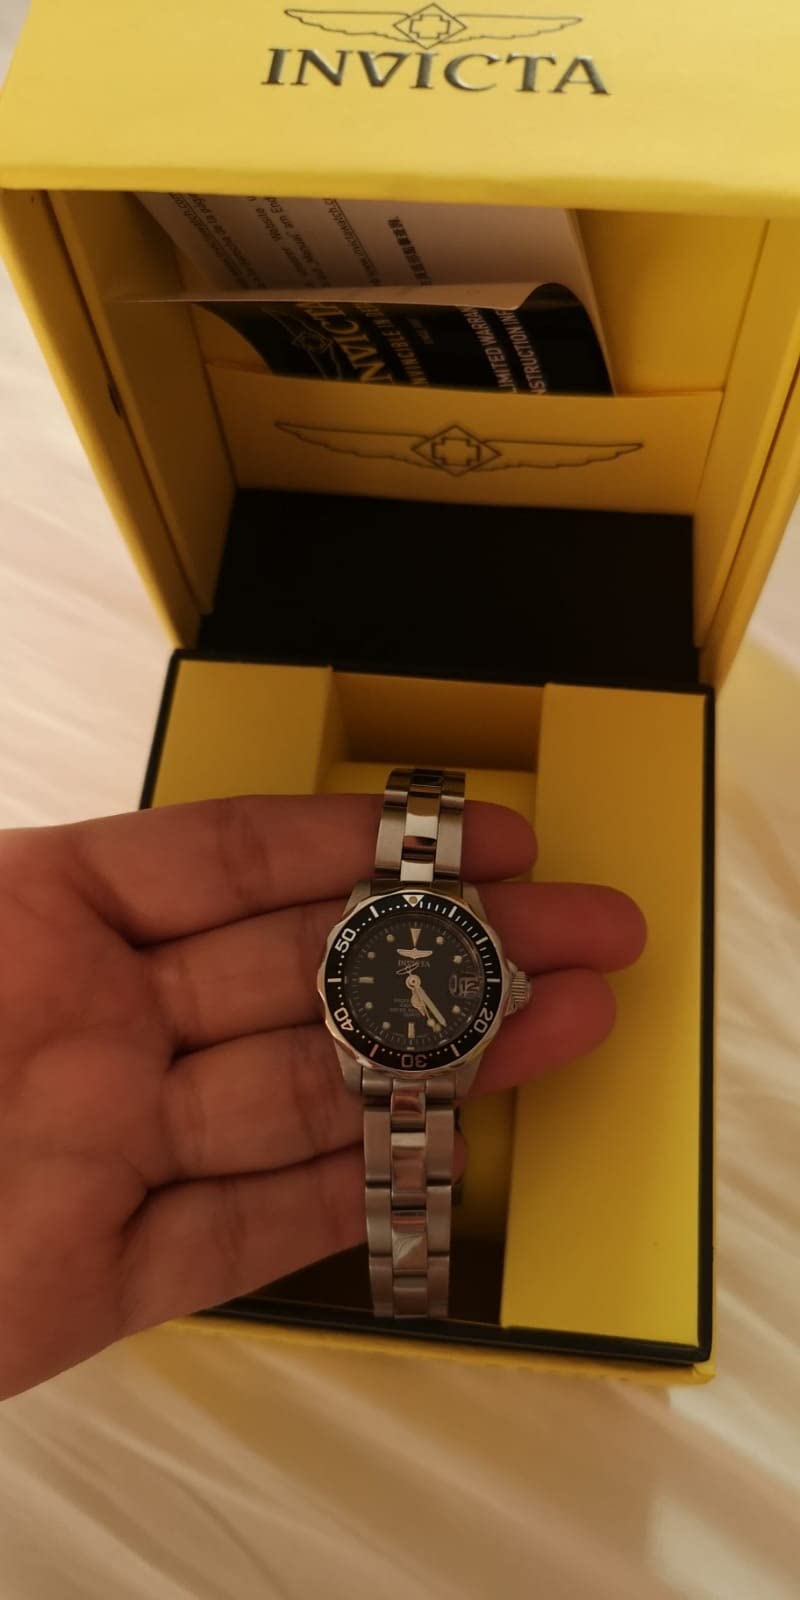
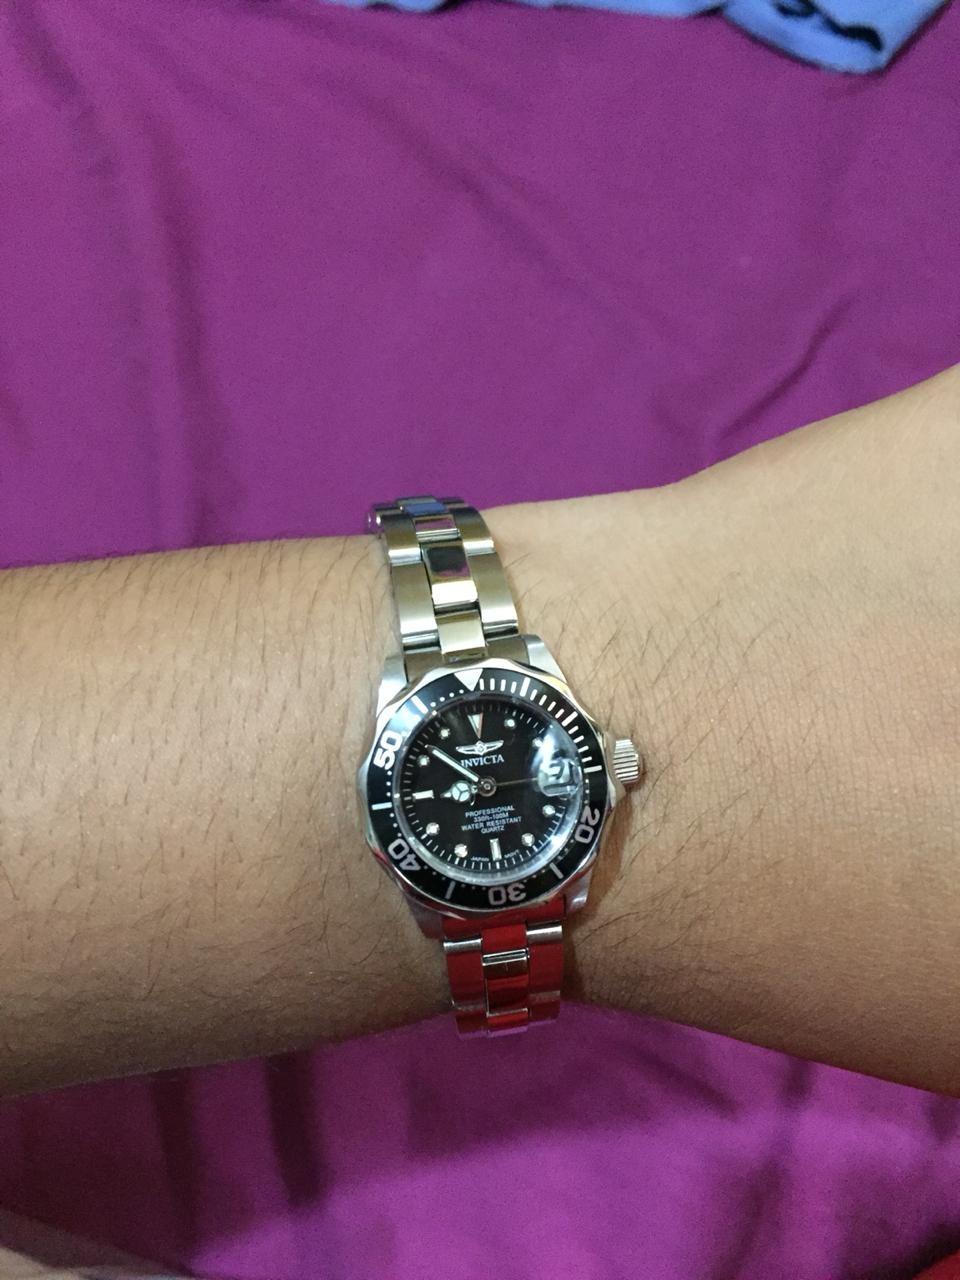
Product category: accessories_watch
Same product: yes